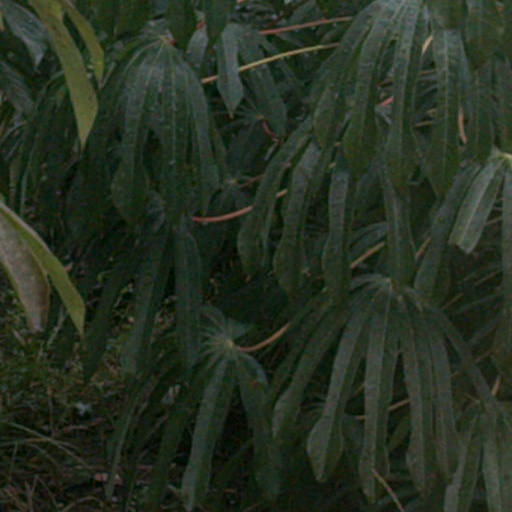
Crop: cassava